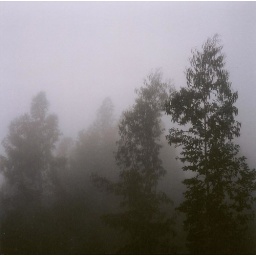
koa trees in clouds